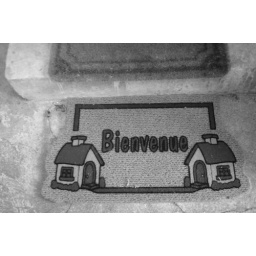
to Dilo fall 2005 black and white at my home and around it in France